Glycerol

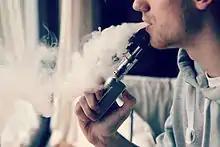
Glycerin is often used in electronic cigarettes to create the vapor

Glycerin, along with propylene glycol, is a common component of e-liquid, a solution used with electronic vaporizers (electronic cigarettes). This glycerol is heated with an atomizer (a heating coil often made of Kanthal wire), producing the aerosol that delivers nicotine to the user.